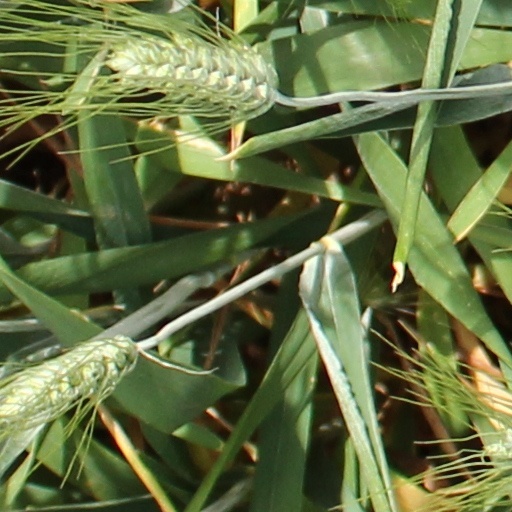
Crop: wheat